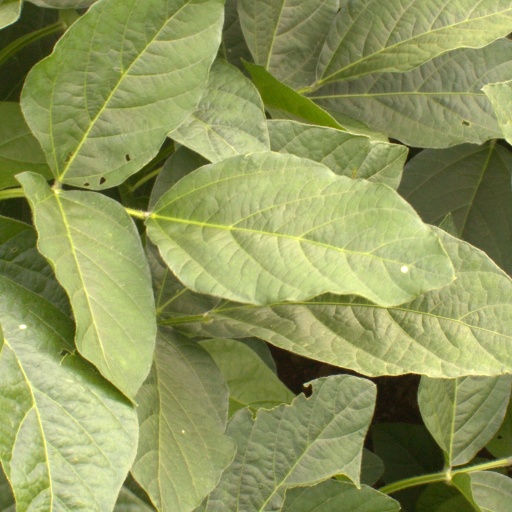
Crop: soybean